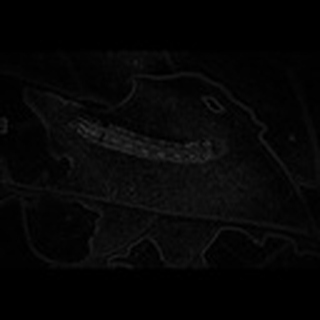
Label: cotton_army_worm